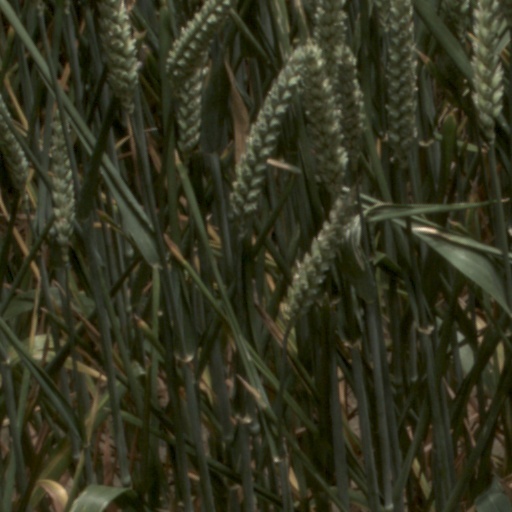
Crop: wheat